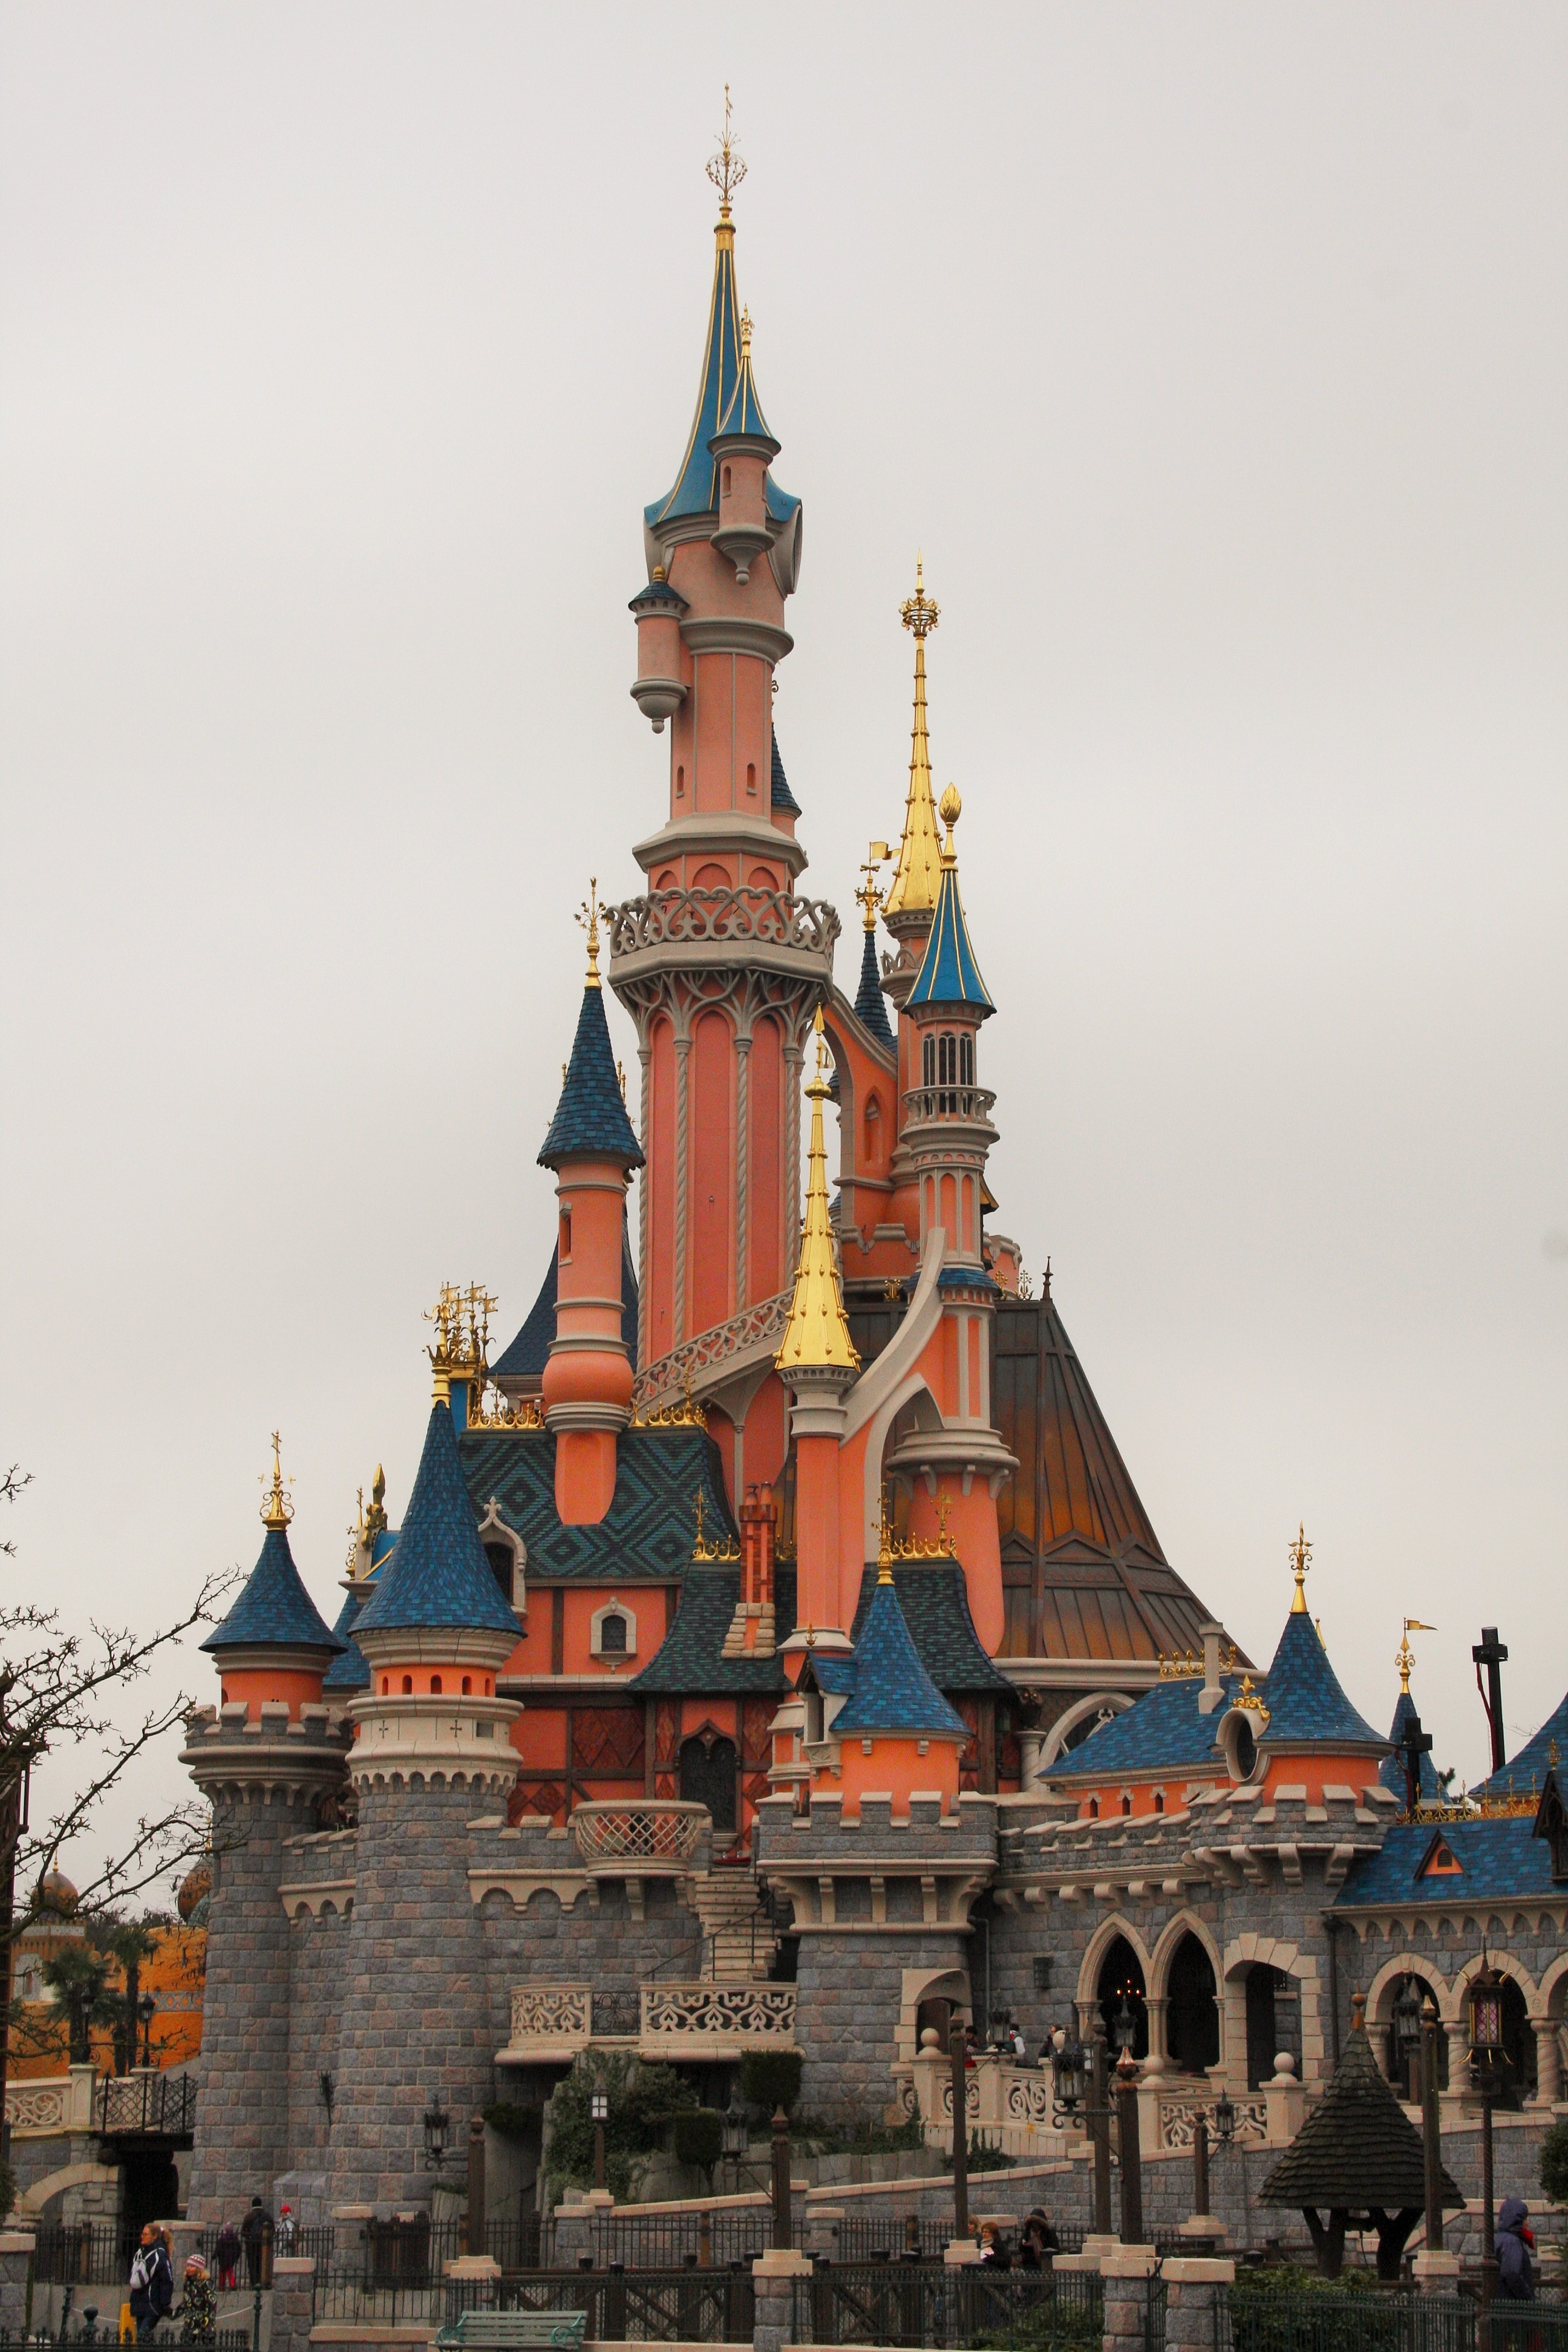
building, paris, france, tower, castle, landmark, tourism, place of worship, temple, disneyland, sleeping beauty